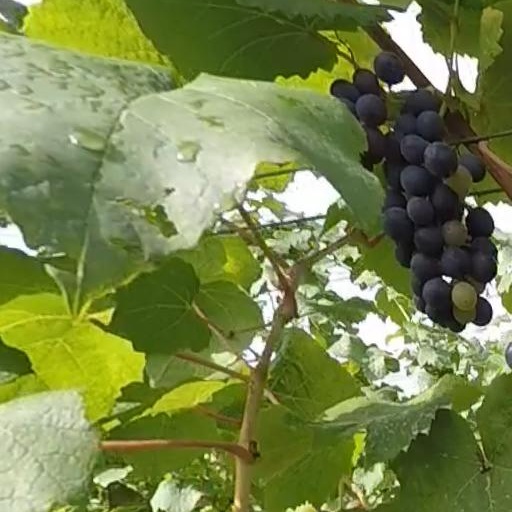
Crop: grape